Poland men's national floorball team

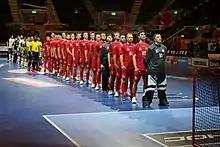
The Polish national team at the World Championship 2022 in Switzerland

The Poland National Team is organized by Polski Unihokej. Since 2023 the national team is led by Patric Johansson and Jacek Izdebski.